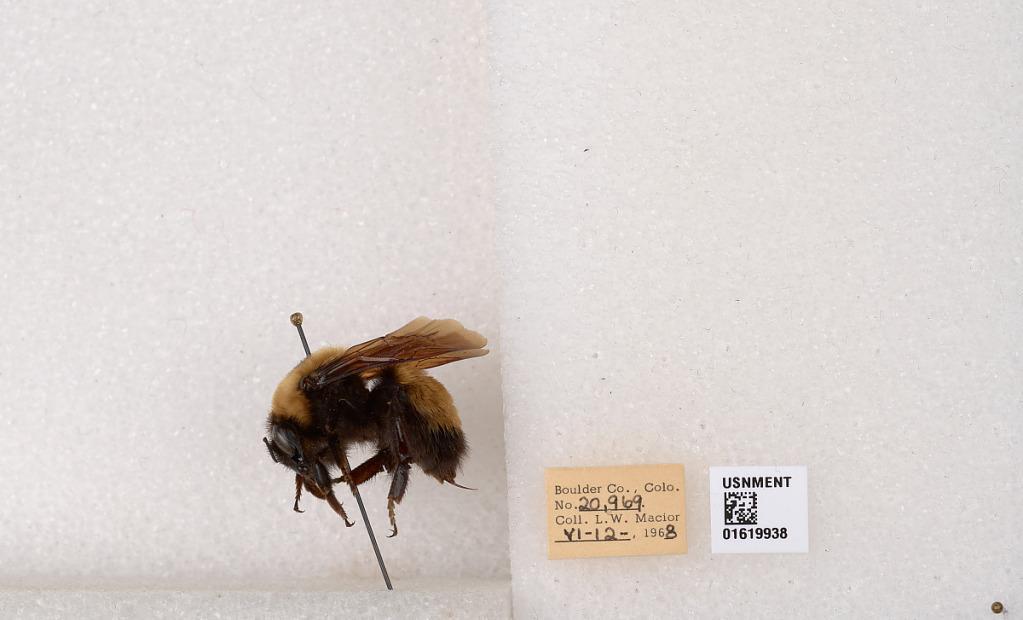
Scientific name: Bombus (Bombus) nevadensis Cresson